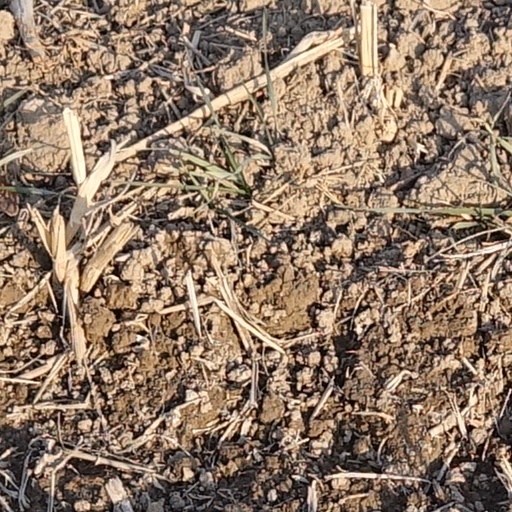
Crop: wheat